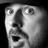
Emotion: surprise